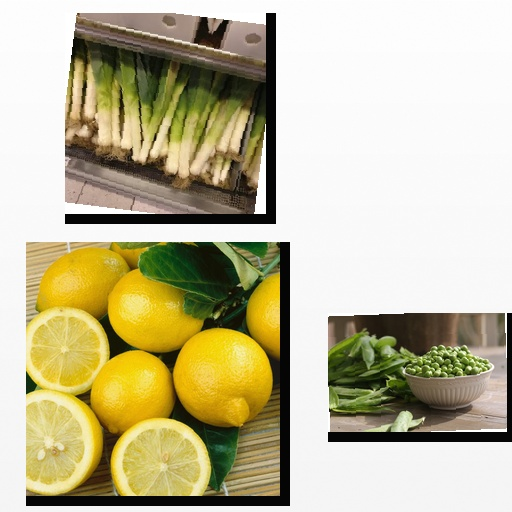
Food items: peas, leek, lemon